De minimis

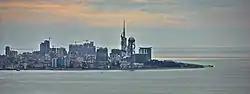
The country of Georgia has no legally recognized freedom of panorama, and a strict interpretation of copyright law makes commercial reproduction of a likeness of any modern Georgian building a likely copyright violation. However, a panorama of a Georgian city (here, Batumi), which does not focus on any building in detail, is likely allowed due to the principle.

The legal history of dates back to the 15th century in the civil law, although there are earlier antecedents. It was incorporated into David Dudley Field's "Maxims of Jurisprudence of New York" by the 1800s which was later exported by migrants such as John Chilton Burch to newer states such as California by the 1870s and Montana by the 1890s—as well as to other states such as North Dakota.